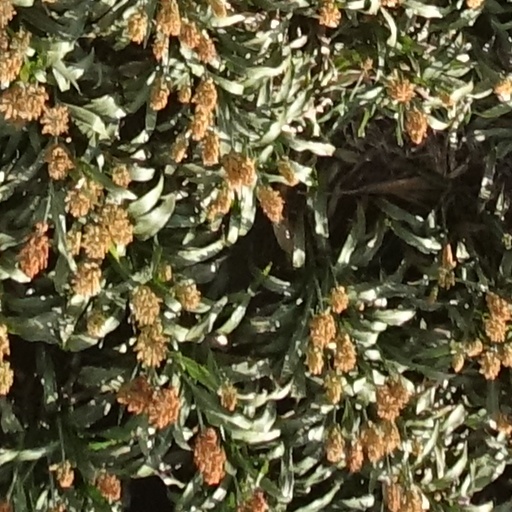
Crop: sorghum